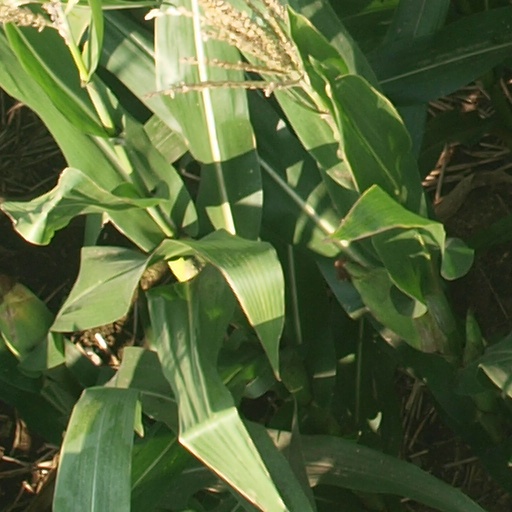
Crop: maize; corn